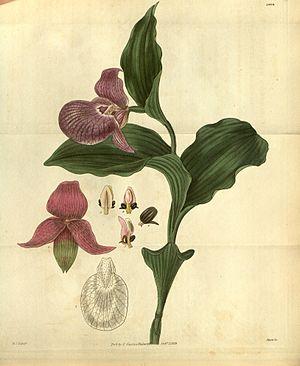
Cypripedium macranthos ou sabot de Vénus à grandes fleurs est une espèce de plante herbacée vicace de la famille des Orchidaceae du genre Cypripedium.